KNTV

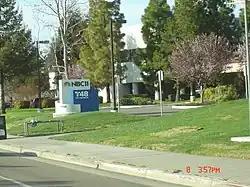
KNTV and KSTS studios located at 2450 North First Street in San Jose

After the affiliation switch to NBC, Granite switched the station's on-air numerical branding to "NBC 3" to reflect its position on cable channel 3 on nearly every cable provider in the Bay Area. After the sale to NBC, its new ownership addressed issues involving confusion with Sacramento's NBC affiliate, KCRA-TV (which broadcast on channel 3), and rebranded the station as "NBC 11" in September 2002.